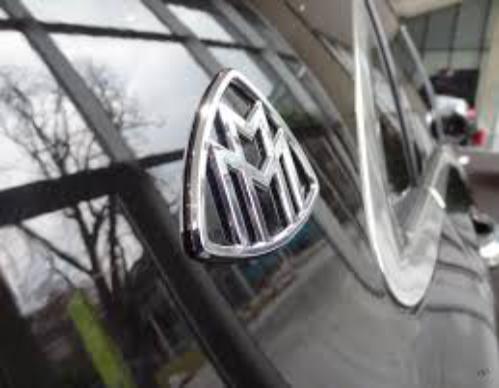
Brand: maybach-2
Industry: Transportation